Blue Creek (Belize)

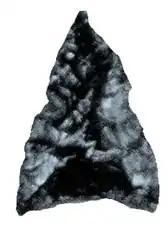
Obsidian Arrowhead

Generally, it is now thought that Mayan communities specialized in specific resources and functioned independently and freely, which contrasts the classic ideology where larger hegemonic Maya centers governed production schedules. Blue Creek itself had access to a high amount of exotic goods and was a wealthy community. Many archeologists attribute the success and wealth of Blue Creek, even as a medium-sized center to their strategic location on the Hondo River, and thus to Caribbean coastal communities and economic centers.